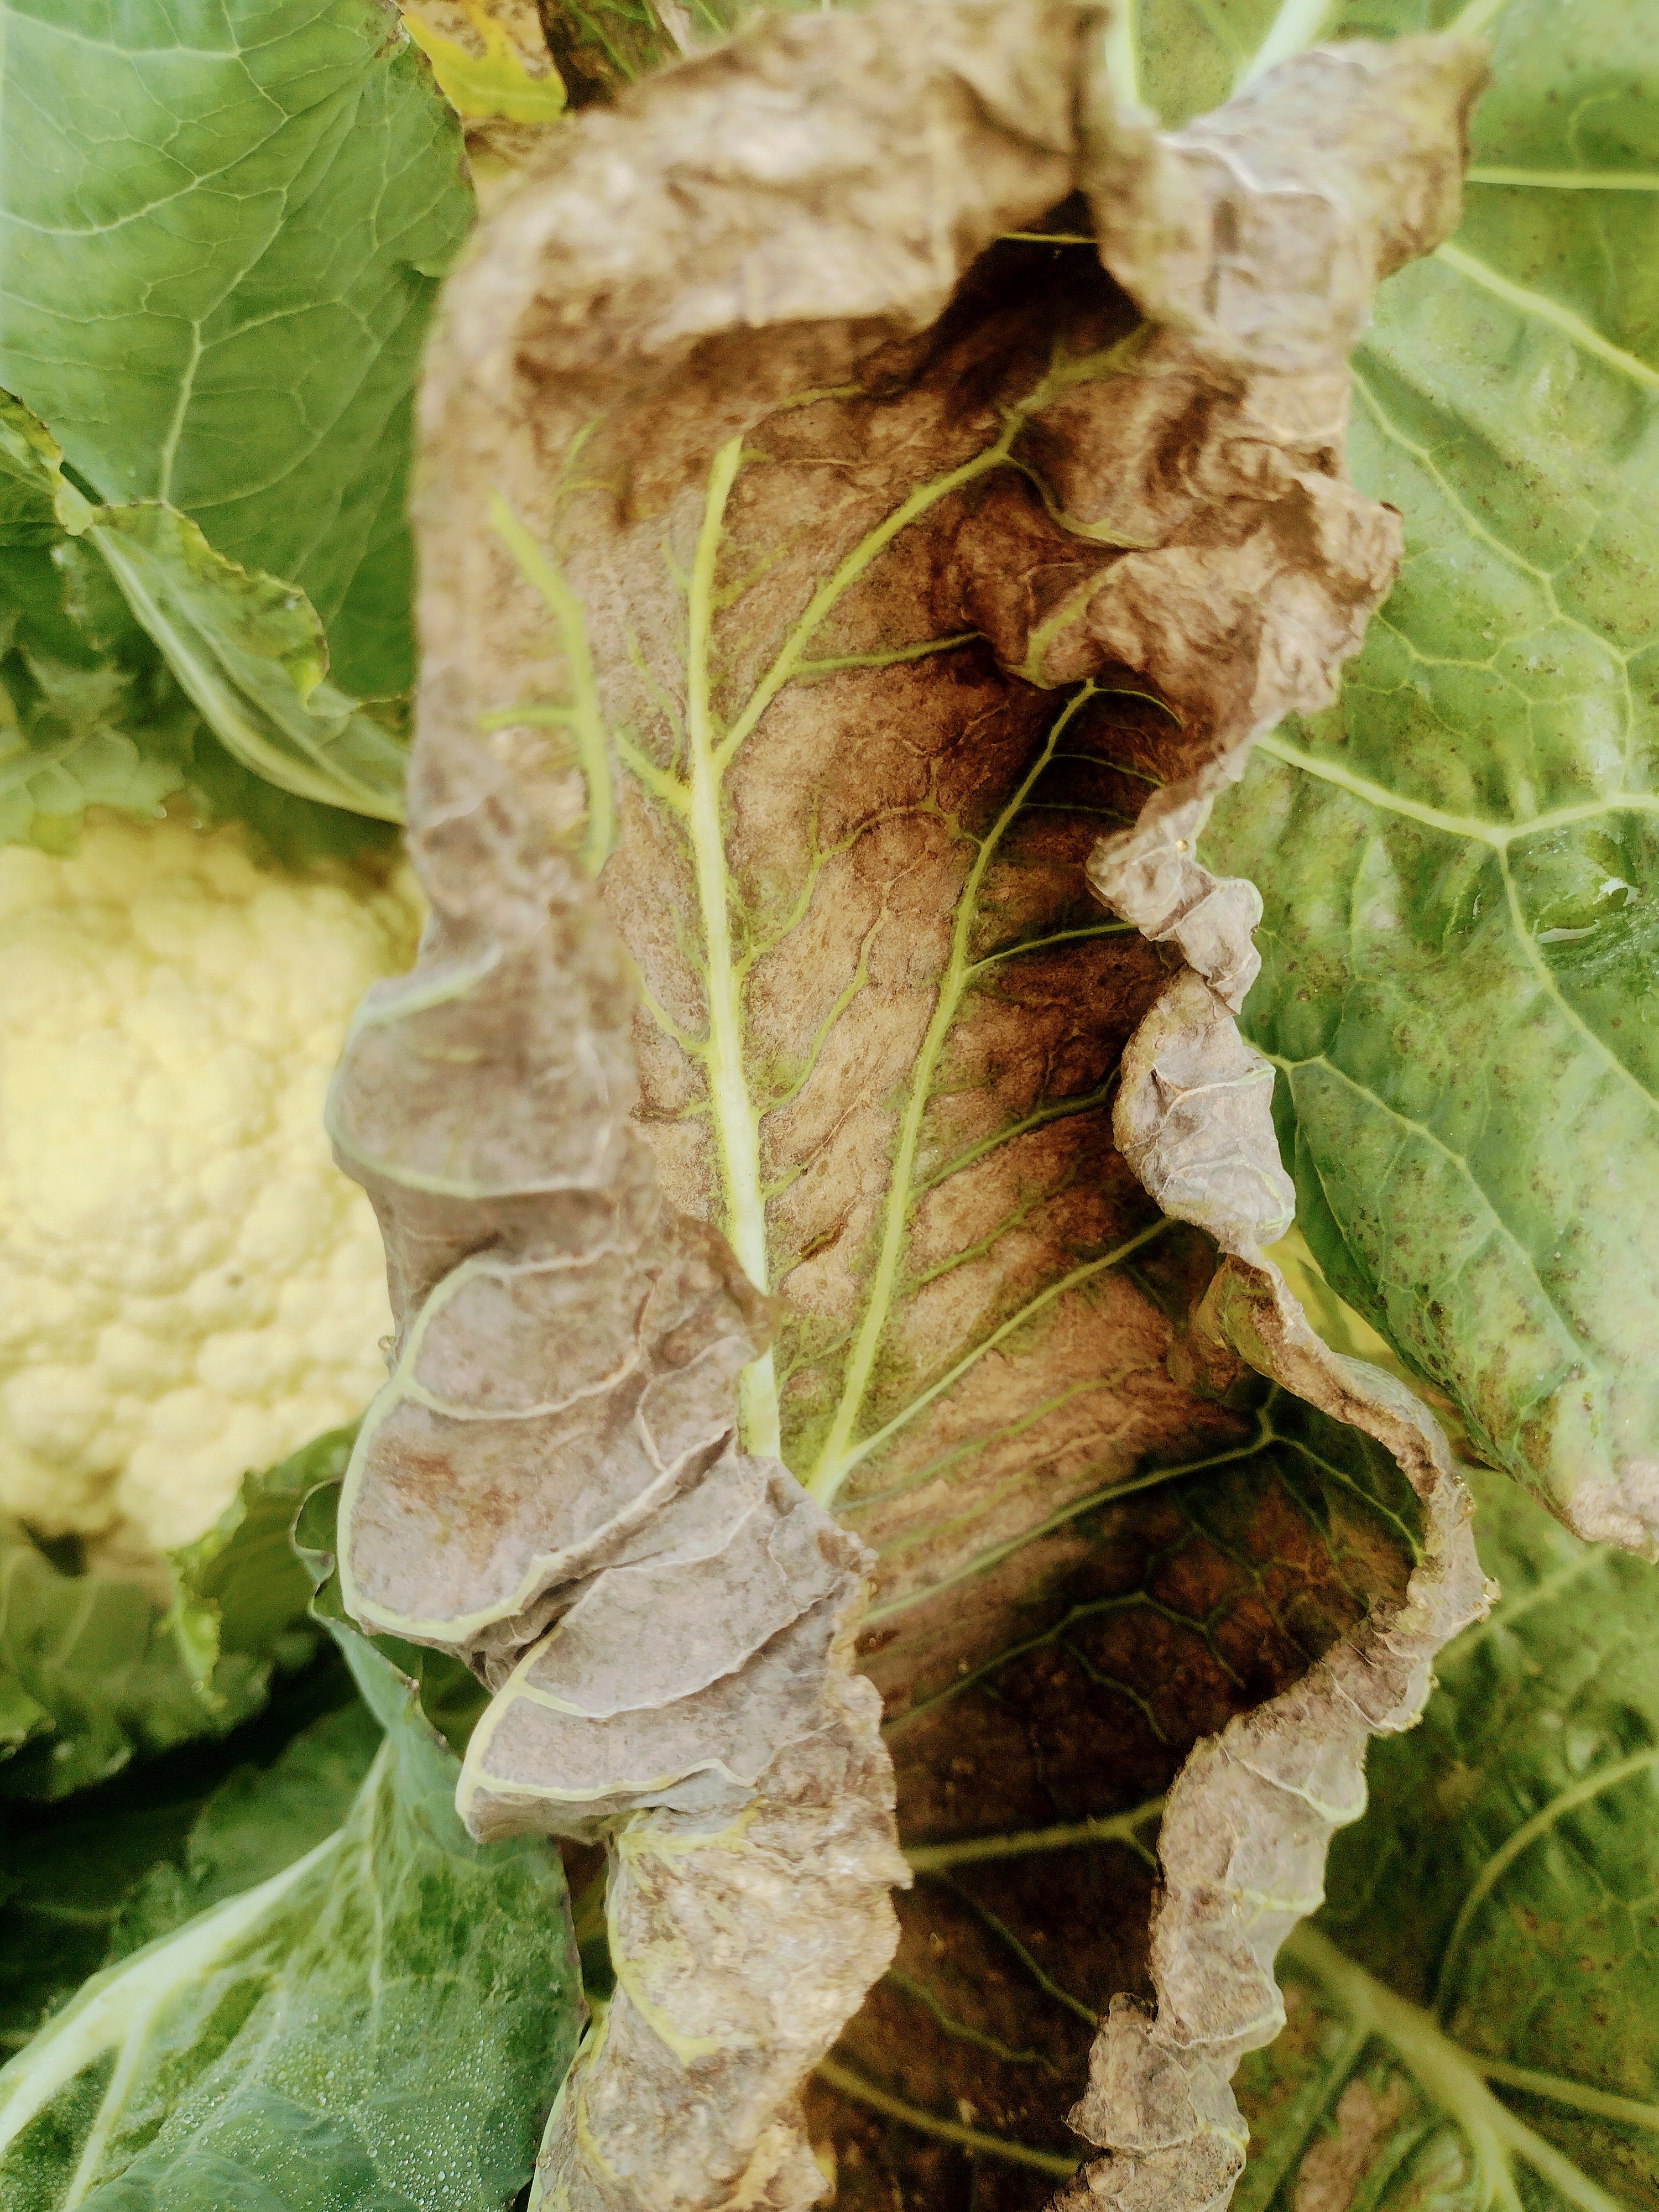
Label: Downy Mildew